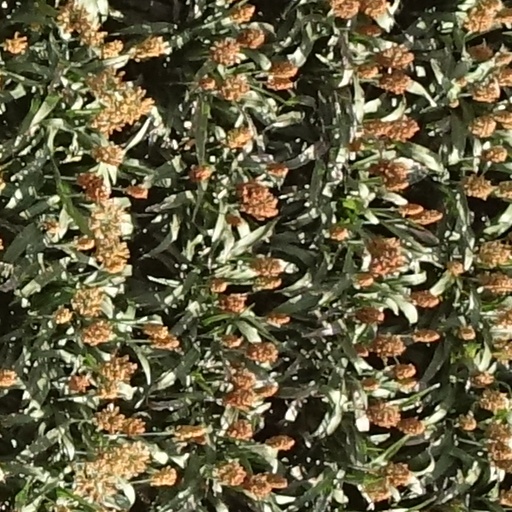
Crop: sorghum